Generation X

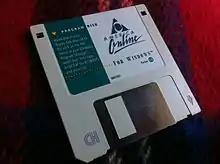
America Online (AOL) version 2.0 program disk for Microsoft Windows (1994), widely used by younger Gen Xers to access the Internet

Gen Xers were the first children to have access to personal computers in their homes and at schools. In the early 1980s, the growth in the use of personal computers exploded. Manufacturers such as Commodore, Atari, and Apple responded to the demand via 8-bit and 16-bit machines. This in turn stimulated the software industries with corresponding developments for backup storage, use of the floppy disk, zip drive, and CD-ROM.